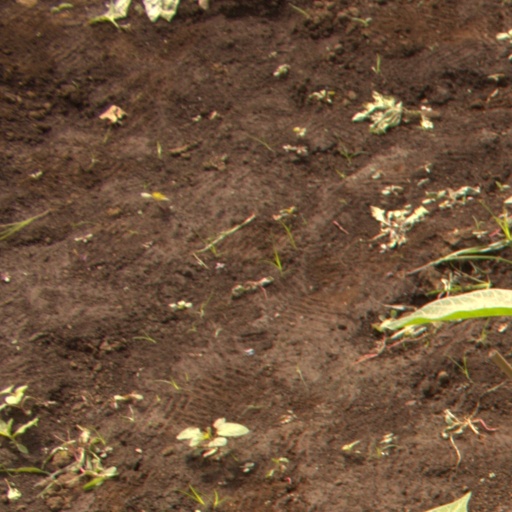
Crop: soybean